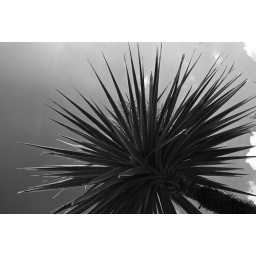
Funky tree in black and white